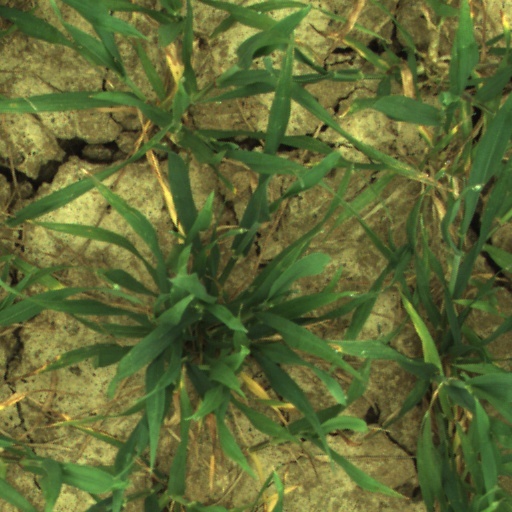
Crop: wheat